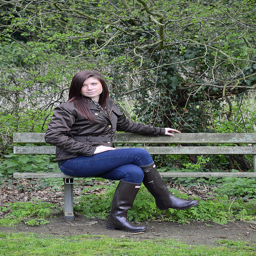
Posing for an outdoor photo, this woman shows good posture.
A young woman sitting on a wooden bench in a park.
A woman in a black coat sitting on a bench.
WOMAN WITH BOOTS AND JACKET SITTING ON A BENCH
A woman sitting on a bench posing for the camera.